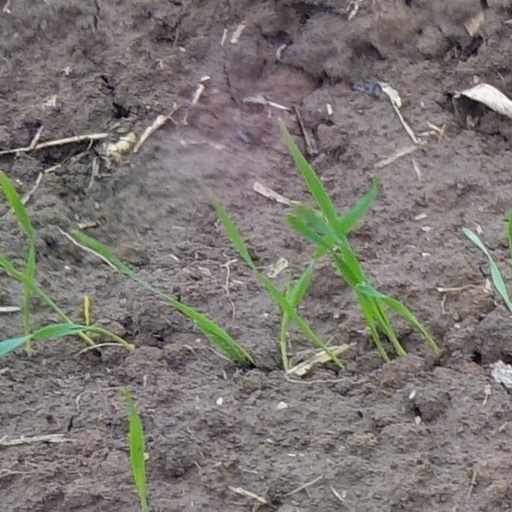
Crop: wheat